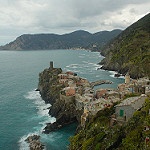
Label: sea